Grande Armée

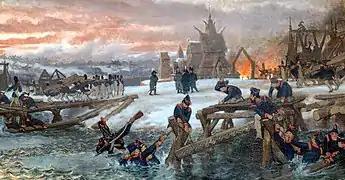
Dutch sappers of the "Grande Armée" during the Battle of Berezina in 1812

The cavalry were supported by the fast moving, fast firing light guns of the horse artillery. This arm was a hybrid of cavalry and artillery with their crews riding either on the horses or on the carriages into battle. Because they operated much closer to the front lines, the officers and crews were better armed and trained for close quarters combat, mounted or dismounted much as were the dragoons. Once in position, they were trained to quickly dismount, unlimber (deploy), and sight their guns, then fire rapid barrages at the enemy. They could then quickly limber (undeploy) the guns, remount, and move on to a new position. To accomplish this, they had to be the best trained and most elite of all artillerymen. The horse batteries of the Imperial Guard could go from riding at full gallop to firing their first shot in just under a minute. After witnessing such a performance, an astounded Duke of Wellington remarked, "They move their cannon as if it were a pistol!" There were six administrative regiments of horse artillery plus one in the Guard. In addition to the batteries assigned to the cavalry units, Napoleon would also assign at least one battery to each infantry corps or, if available, to each division. Their abilities came at a price, however, as horse batteries were very expensive to raise and maintain. Consequently, they were far fewer in number than their foot counterparts, typically constituting only one fifth of the artillery's strength. It was a boastful joke among their ranks that the emperor knew every horse gunner by name. Besides better training, horses, weapons, and equipment, they used far more ammunition. Horse batteries were given twice the ammo ration of the foot, three times that of the Guard.